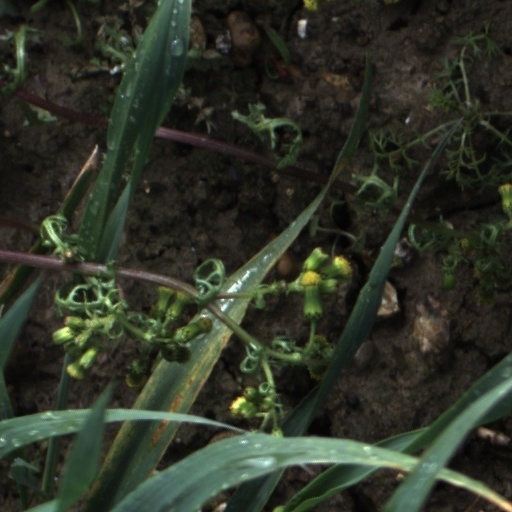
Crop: wheat